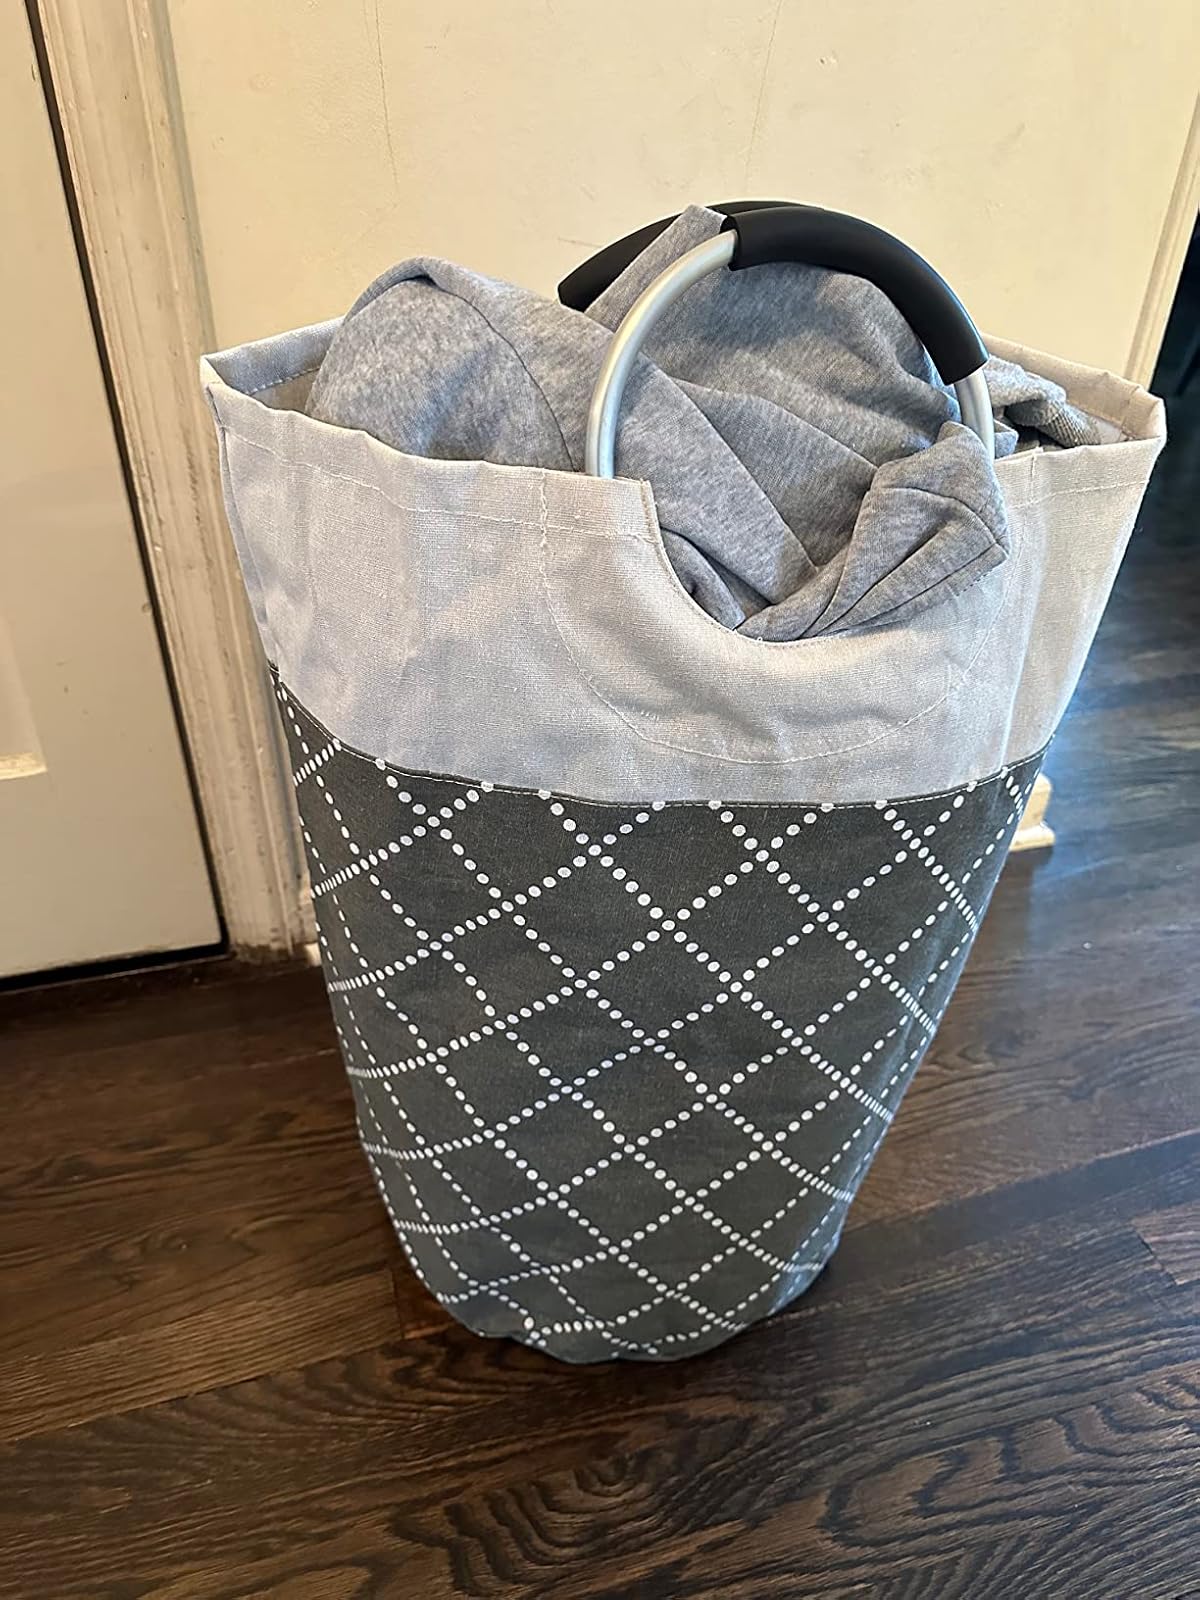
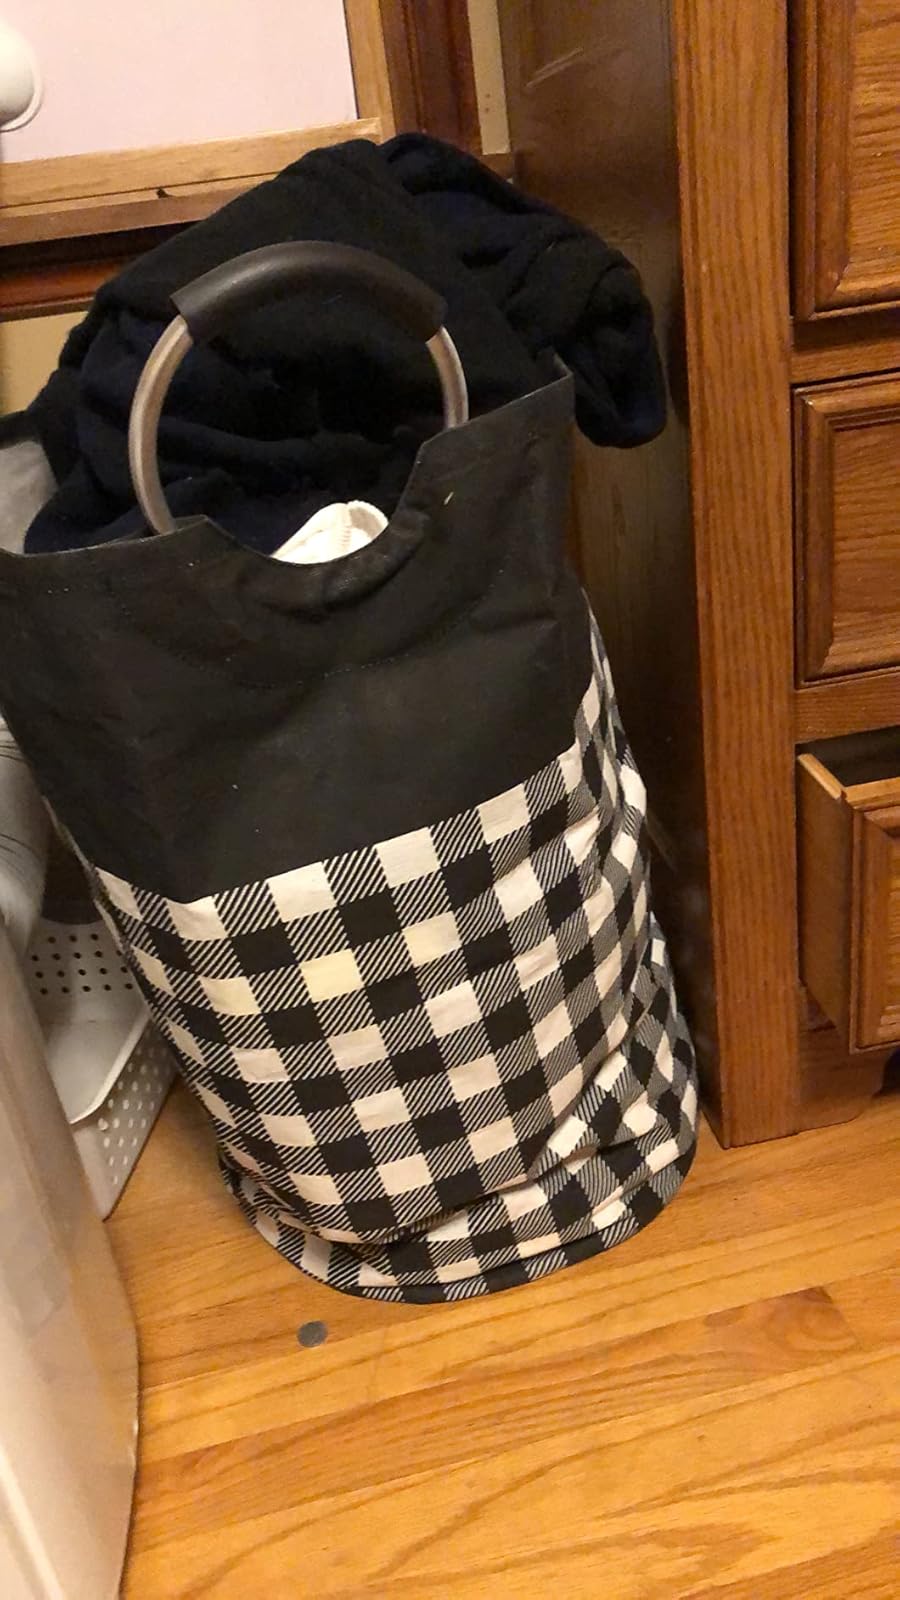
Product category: items_hamper
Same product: no